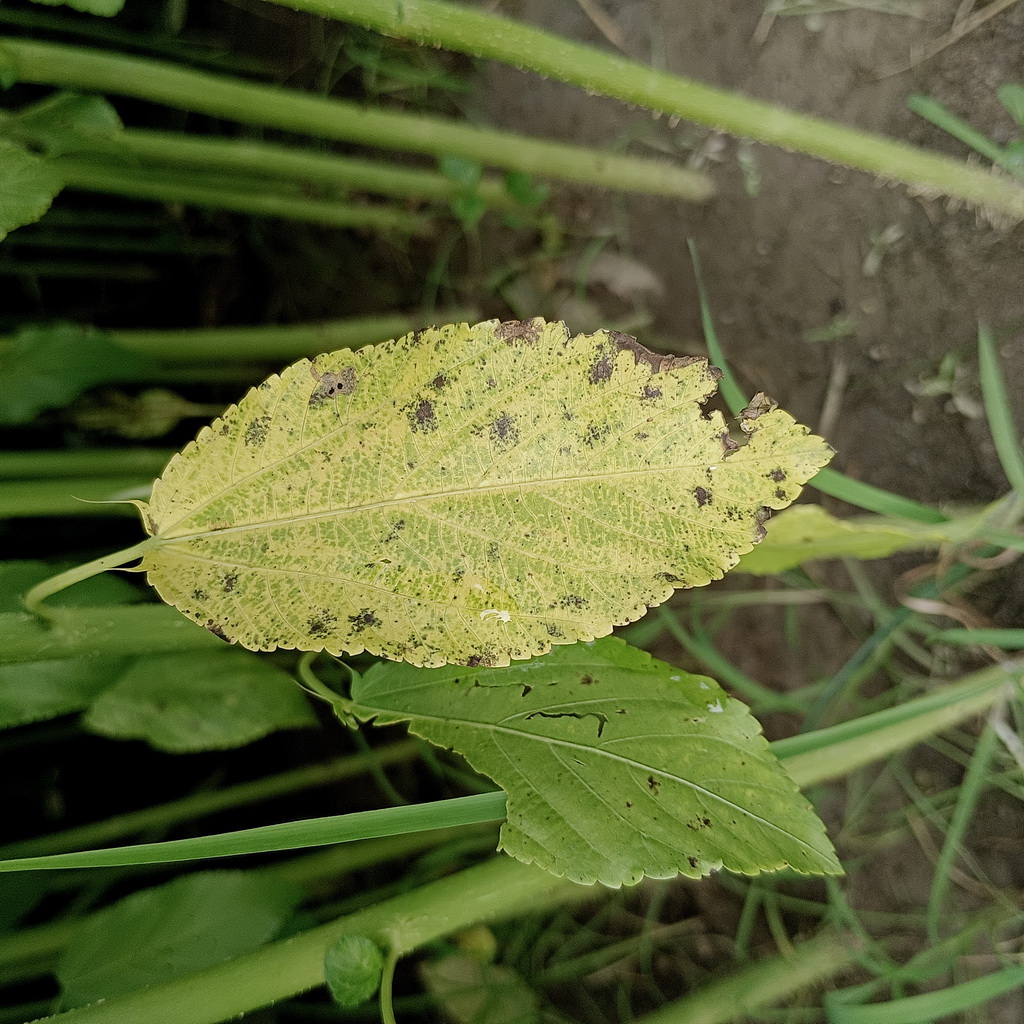
Label: Mosaic